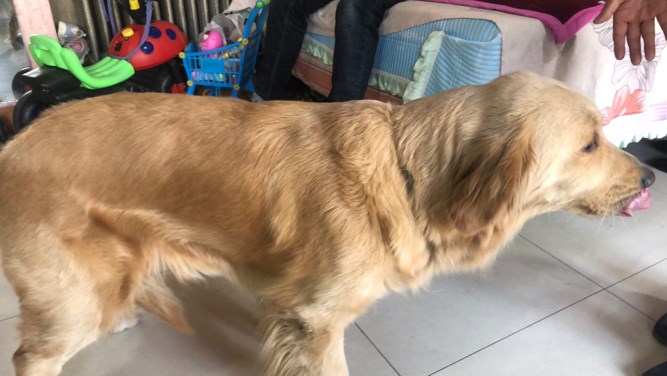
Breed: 5355-n000126-golden_retriever